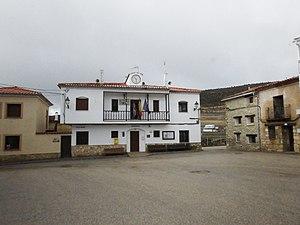
Zafrilla est une commune d’Espagne, située dans la province de Cuenca. Elle est une communauté autonome de Castille-La Manche. Elle compte 88 habitants pour une superficie de 106,08 km² soit une densité de 0,83 hab./km². Son altitude est de 1 418 m.